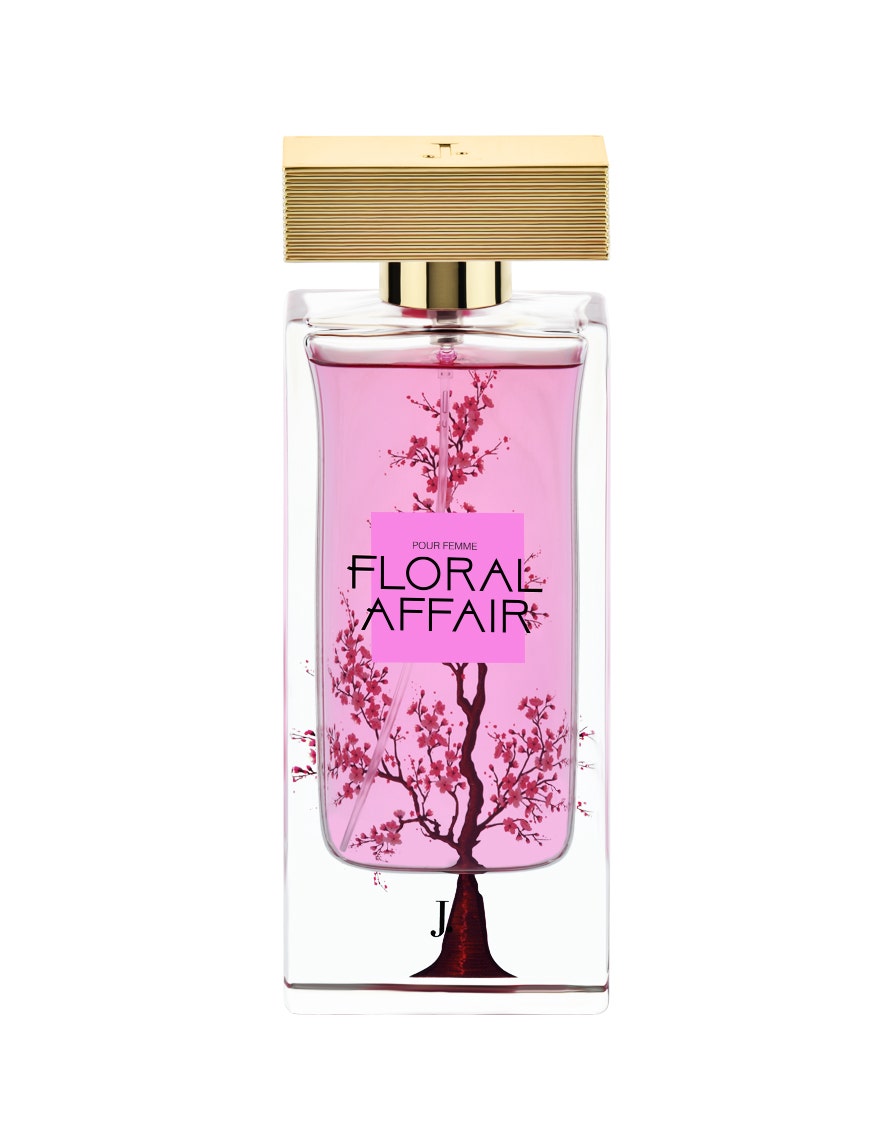
pink floral tree eap for women